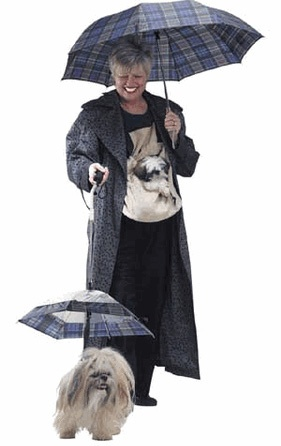
A woman holding an umbrella while walking a small white dog on a leash who is also holding an umbrella.
A woman with a dog and they both have matching umbrellas.
Woman and dog with matching umbrellas, and the woman has an image of the dog on her shirt
A woman with an umbrella walking her dog who also has a smaller umbrella.
an image of a woman with two dogs with umbrellas